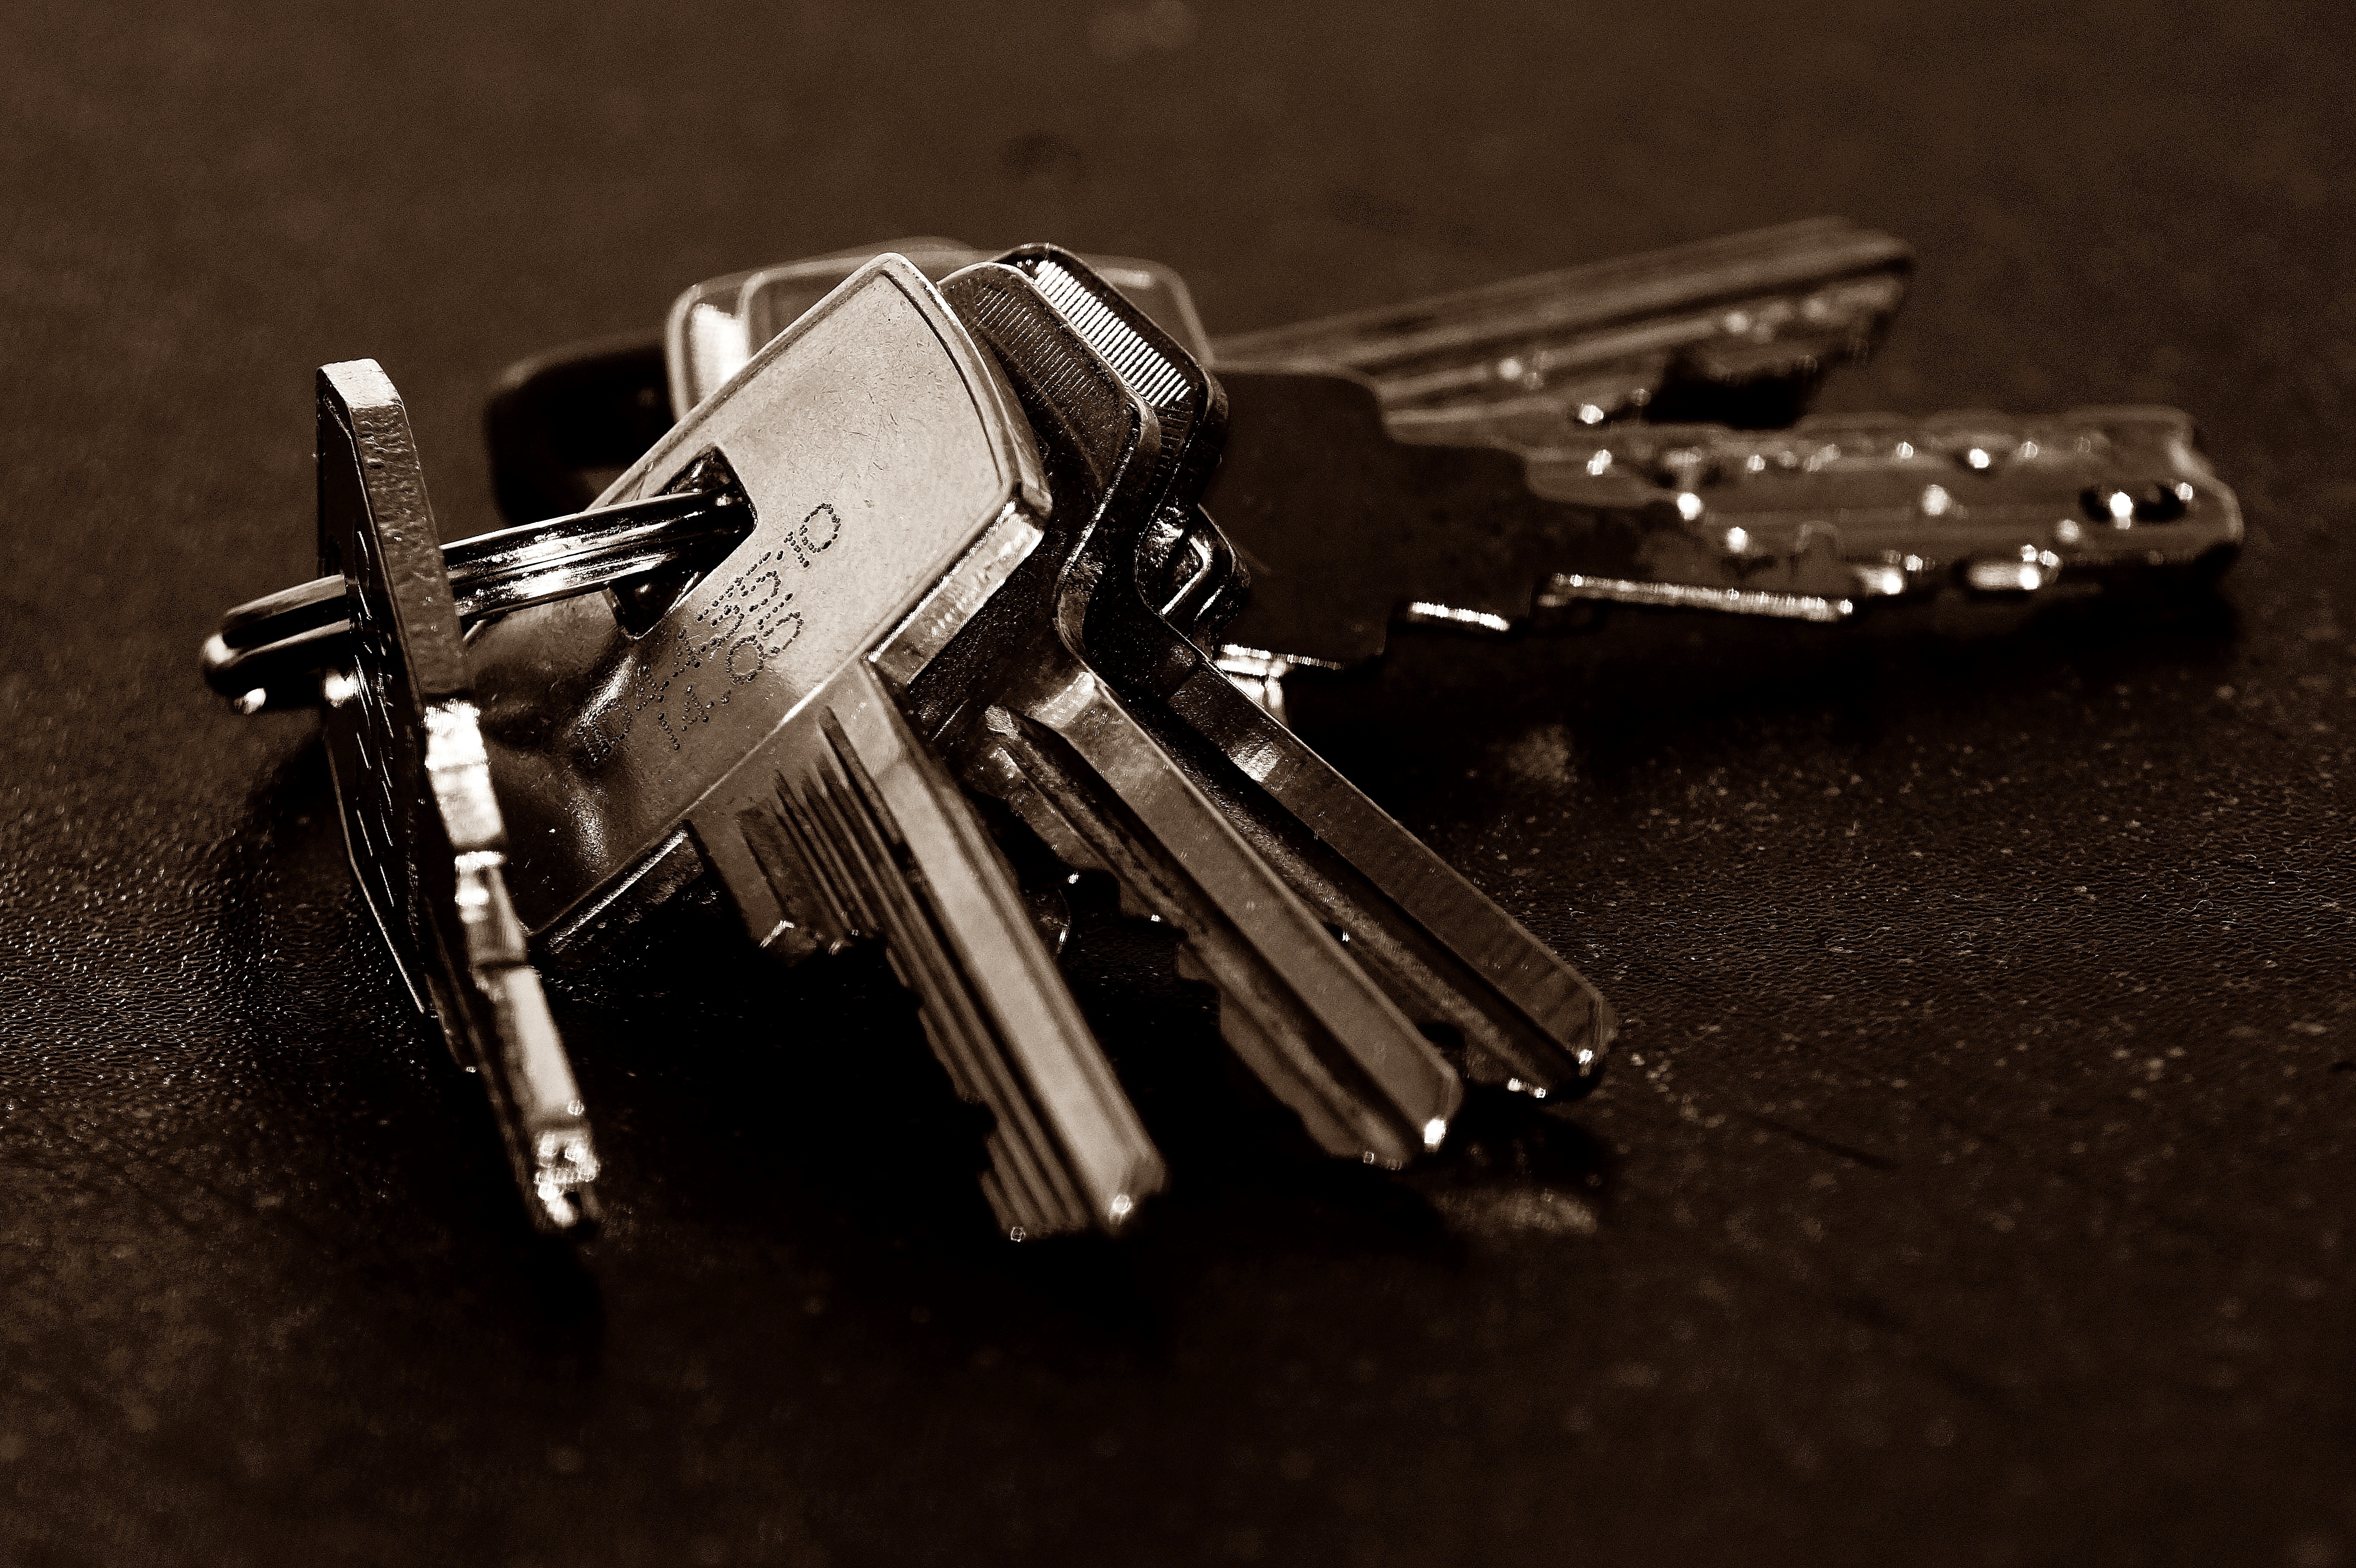
hand, macro, close up, keys, fashion accessory, cufflink